List of fellows of the Fields Institute

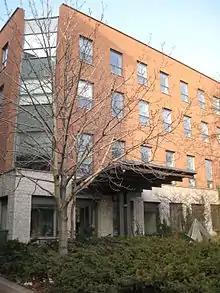
The exterior of the Fields Institute in Toronto

In 2002, the Fields Institute initiated its fellowship program to recognize outstanding contributions to activities at the Fields Institute and within the Canadian mathematical community. The following is a list of fellows of the Fields Institute by year of appointment.